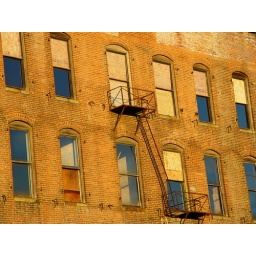
A brick wall of an old building in Fairhaven near Bellingham, Washington.